Denton County, Texas

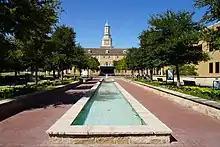
Hurley Administration Building of UNT.

According to the Texas Education Code, most of Denton County is assigned to North Central Texas College for community college. However, portions within Celina ISD, Prosper ISD, and the municipalities of Frisco and The Colony are instead assigned to Collin College (formerly Collin County Community College), and portions zoned to Carrollton-Farmers Branch ISD are assigned to Dallas College (formerly Dallas County Community College District).